Titanoptera

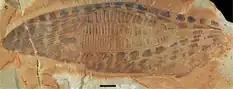

There is controversy regarding the classification of Titanoptera. Titanoptera was previously thought to be related to Geraridae (including "Gerarus"), but it is no longer supported. Béthoux (2007) considered that genera in Titanoptera should be included in Orthoptera, and divided from extinct orthopteran family Tchomanvissidae. But later study considered that the relationships between Titanoptera and Tcholmanvissiidae remain controversial. Three genera known from Permian, "Permotitan", "Deinotitan", "Monstrotitan" possibly not belong to Titanoptera. Although the genus "Jubilaeus" originally belonged to Mesotitanidae, but it is later considered to belong to Tcholmanvissiidae. "Steinhardtia" was originally attributed to Titanoptera, but as fossil does not show the venational structures of the order Titanoptera, and it is even possible to be misidentification of plant fossil, possibly fern.